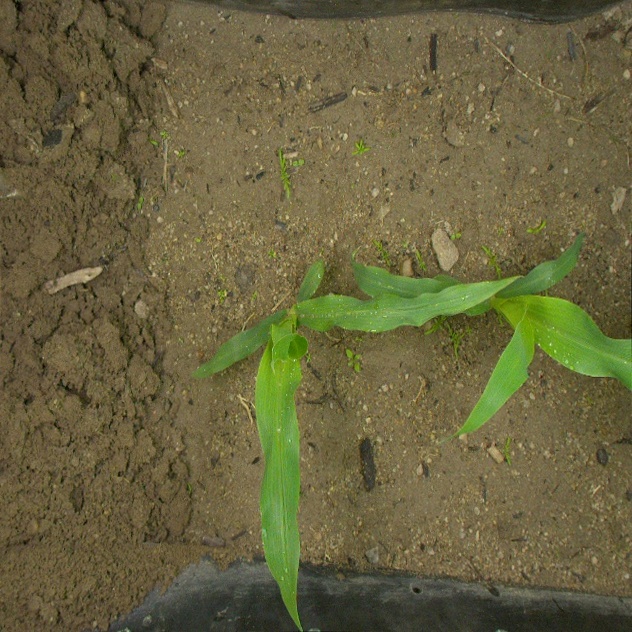
Crop: maize
Objects: maize, maize, stem_maize, stem_maize